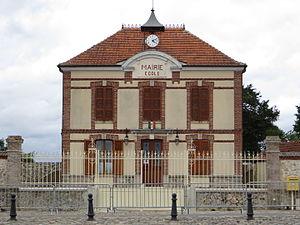
Mairie
Bassevelle est une commune française située dans la communauté de communes du Pays fertois, au nord-est de Seine-et-Marne dans l'arrondissement de Meaux et en région Île-de-France. Elle fait partie de l'aire urbaine de Paris.